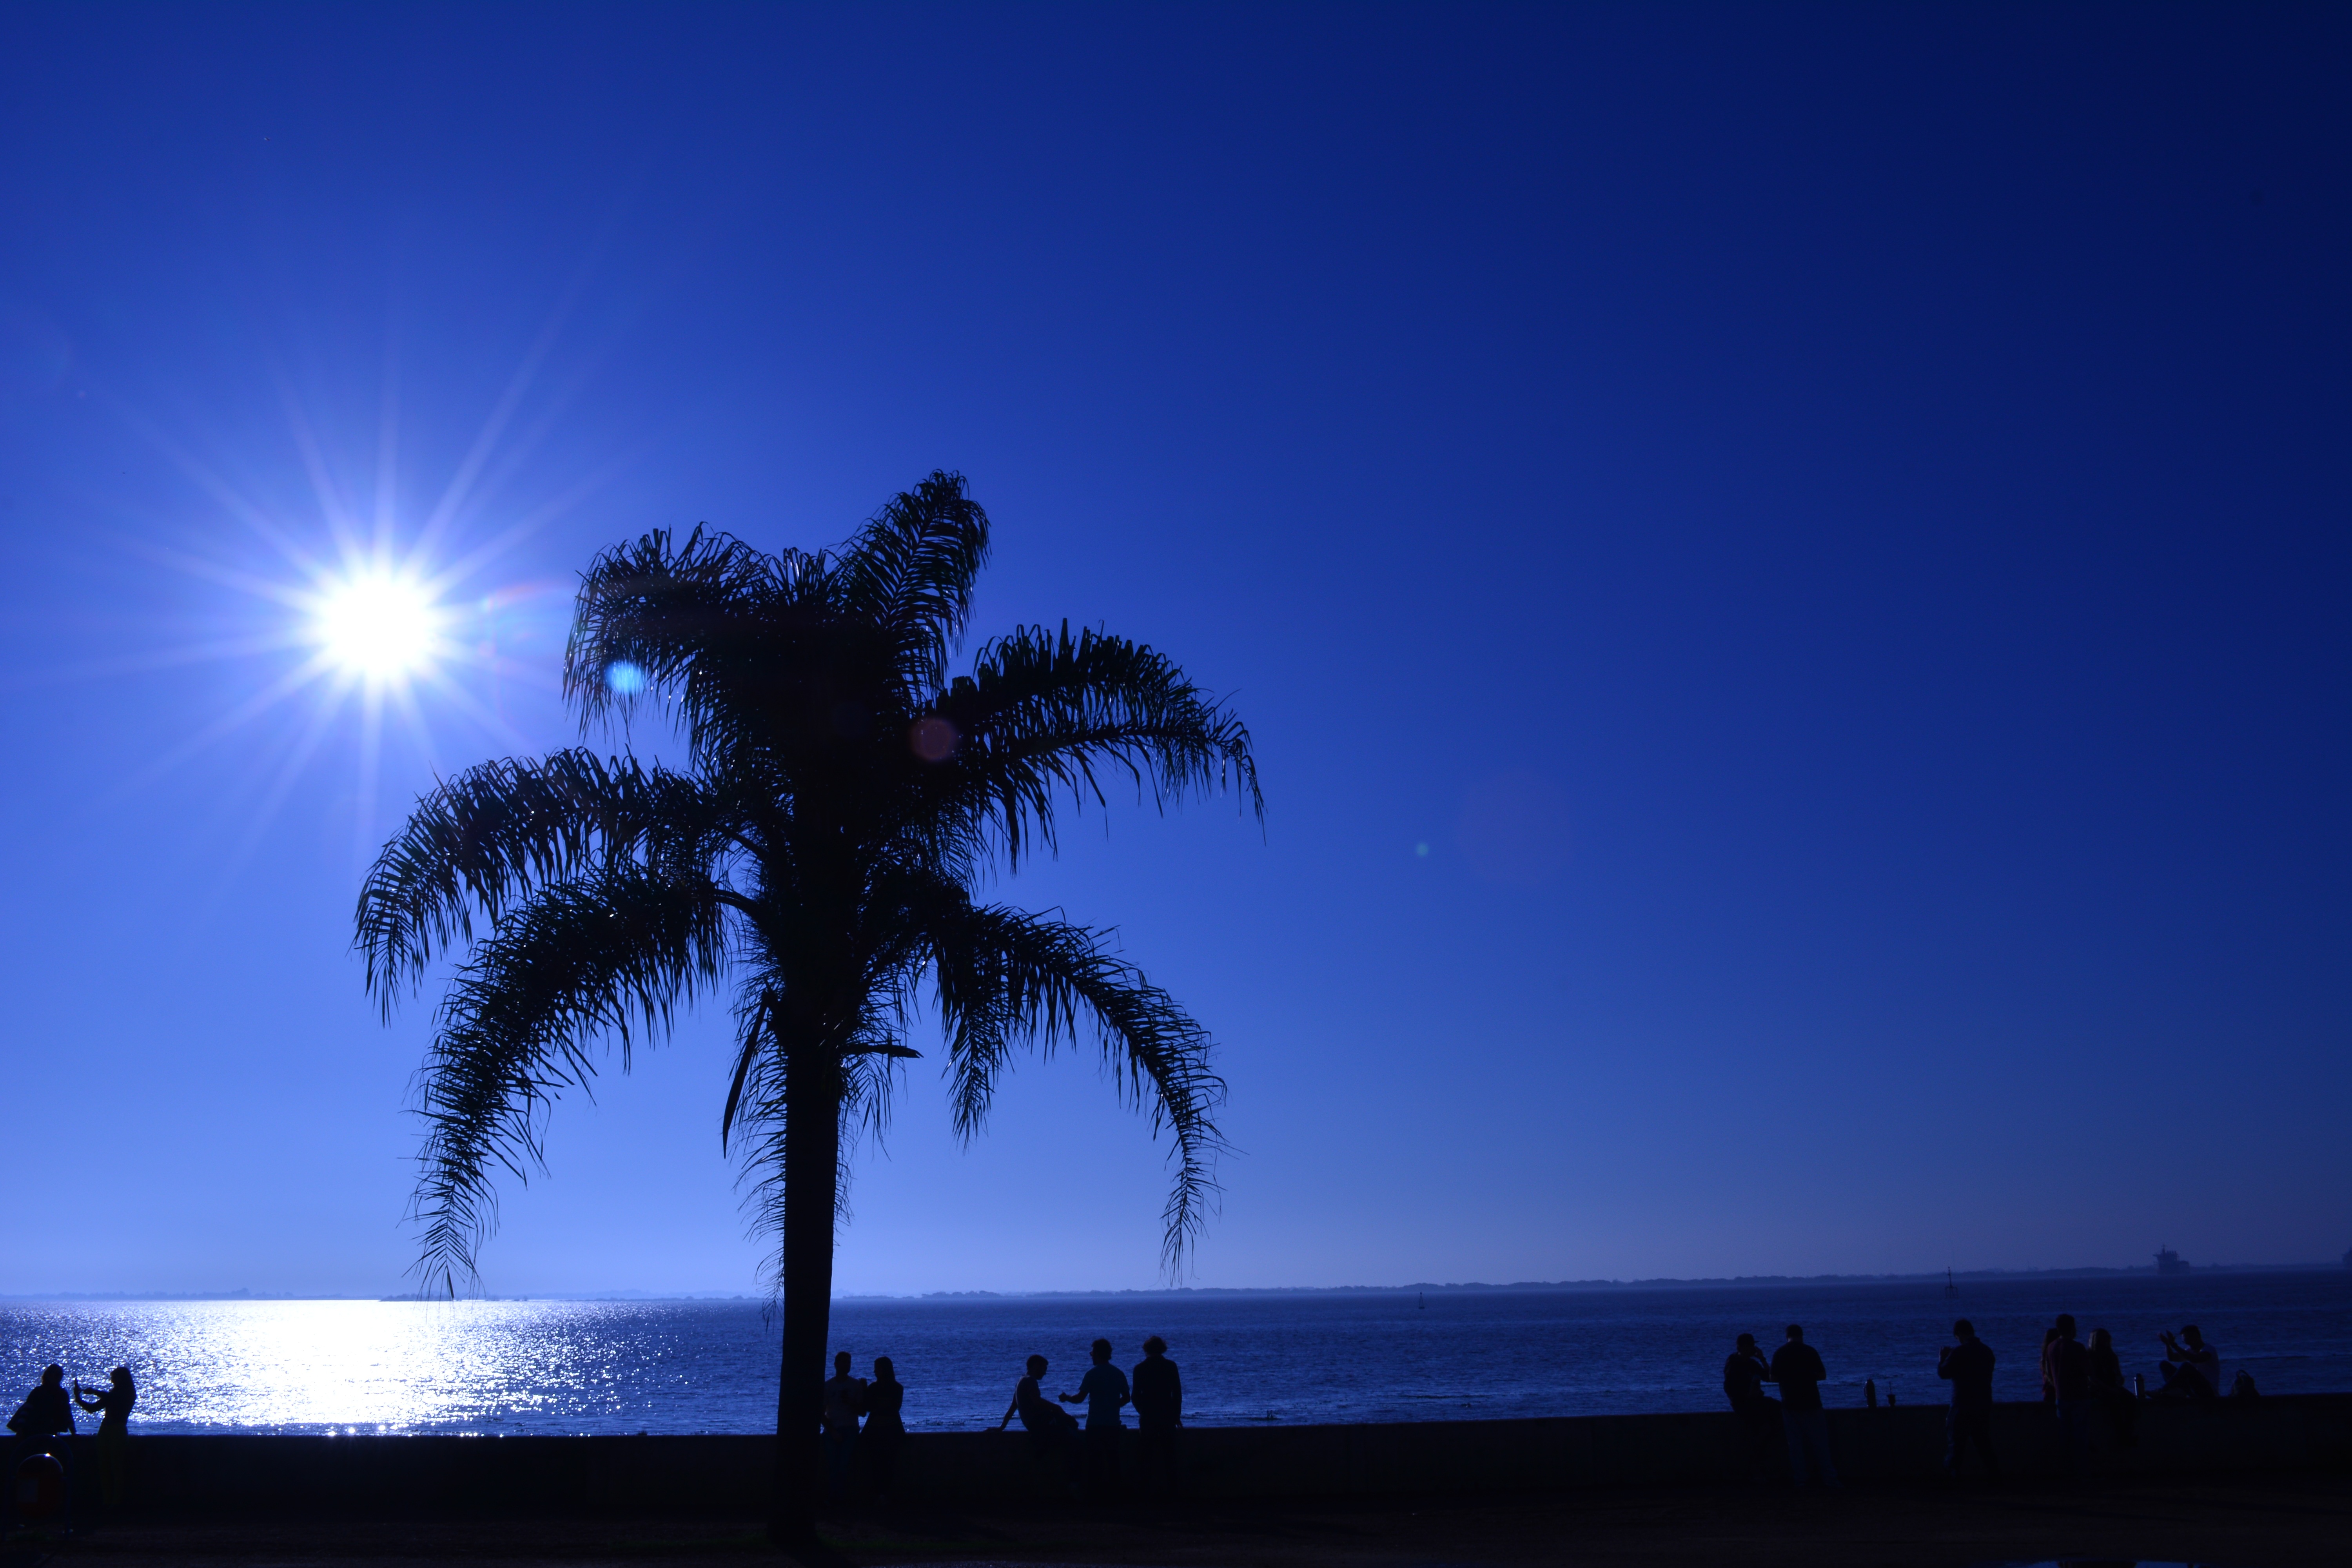
beach, landscape, sea, coast, tree, nature, ocean, horizon, silhouette, plant, sky, sun, sunrise, sunset, night, sunlight, morning, dawn, dusk, evening, reflection, rio, sol, eventide, loght, against light, end of afternoon, relexo, watersea, lunar path, woody plant, arecales, palm family